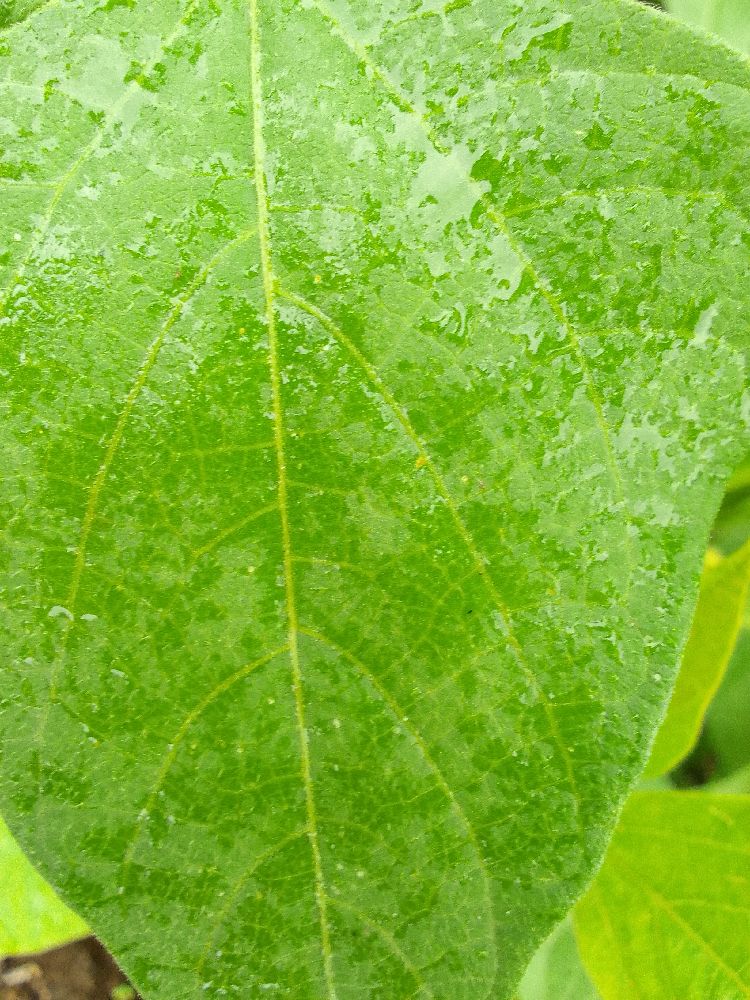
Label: healthy